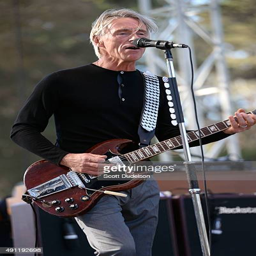
mod revival artist performs onstage